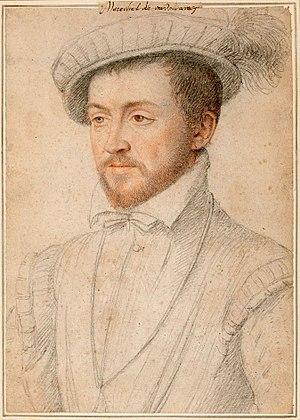
Le château de Sassenay est situé sur la commune de Sassenay en Saône-et-Loire, à côté de l'église, sur une petite éminence.
François de Montmorency, duc de Montmorency est un noble et militaire français, grand officier de la couronne.